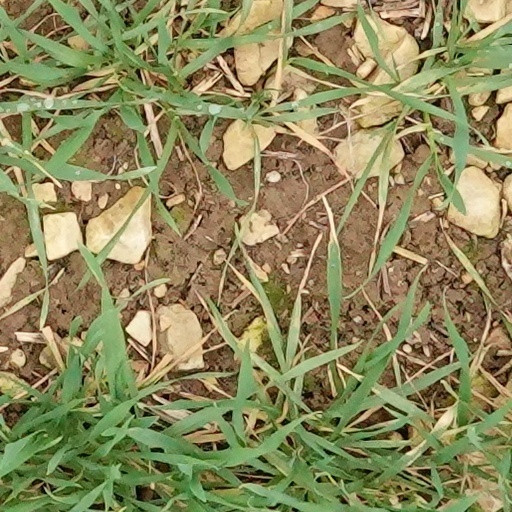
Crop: wheat